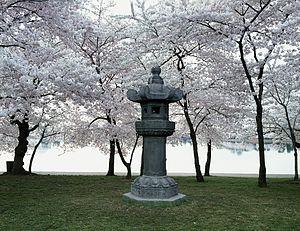
La ville de Washington compte de nombreuses sculptures en plein air. La Smithsonian Institution en compte près de 900 dans son inventaire. En plus des plus célèbres monuments et mémoriaux de la capitale, de nombreuses personnalités reconnues comme des héros nationaux ont été honorées, à titre posthume, une statue les représentant dans un parc ou une place publique. Certains de ces personnages de l'histoire américaine sont représentés plusieurs fois dans la capitale. Abraham Lincoln, par exemple, est représenté par au moins trois sculptures, dont celles au Lincoln Memorial, au Lincoln Park, et à l'ancienne Cour supérieure du district de Columbia. Plusieurs personnalités internationales, telles Mohandas Karamchand Gandhi, ont également été immortalisées par des statues. D'autres figures humaines ne font référence à aucun personnage historique telle par exemple la statue de la Liberté qui ne doit pas être confondue avec la statue de la Liberté à New York, statue allégorique de 19 ½ pieds de haut qui repose au sommet du dôme du Capitole.